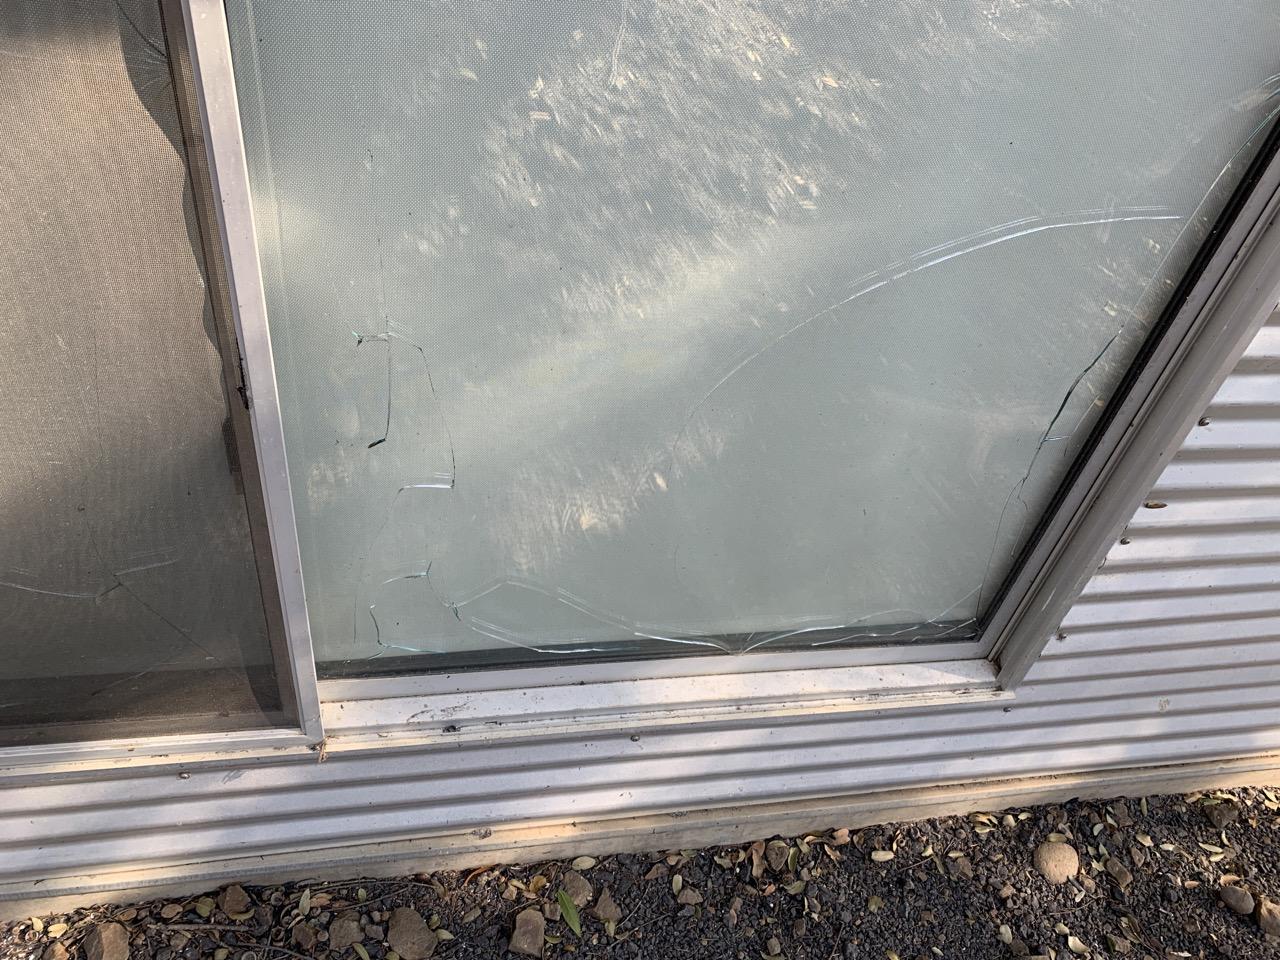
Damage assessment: minor